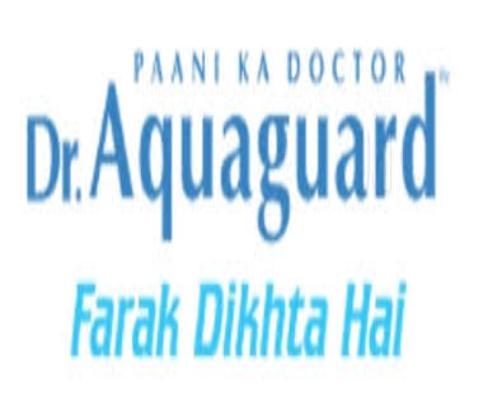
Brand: Aqua Guard
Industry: Others